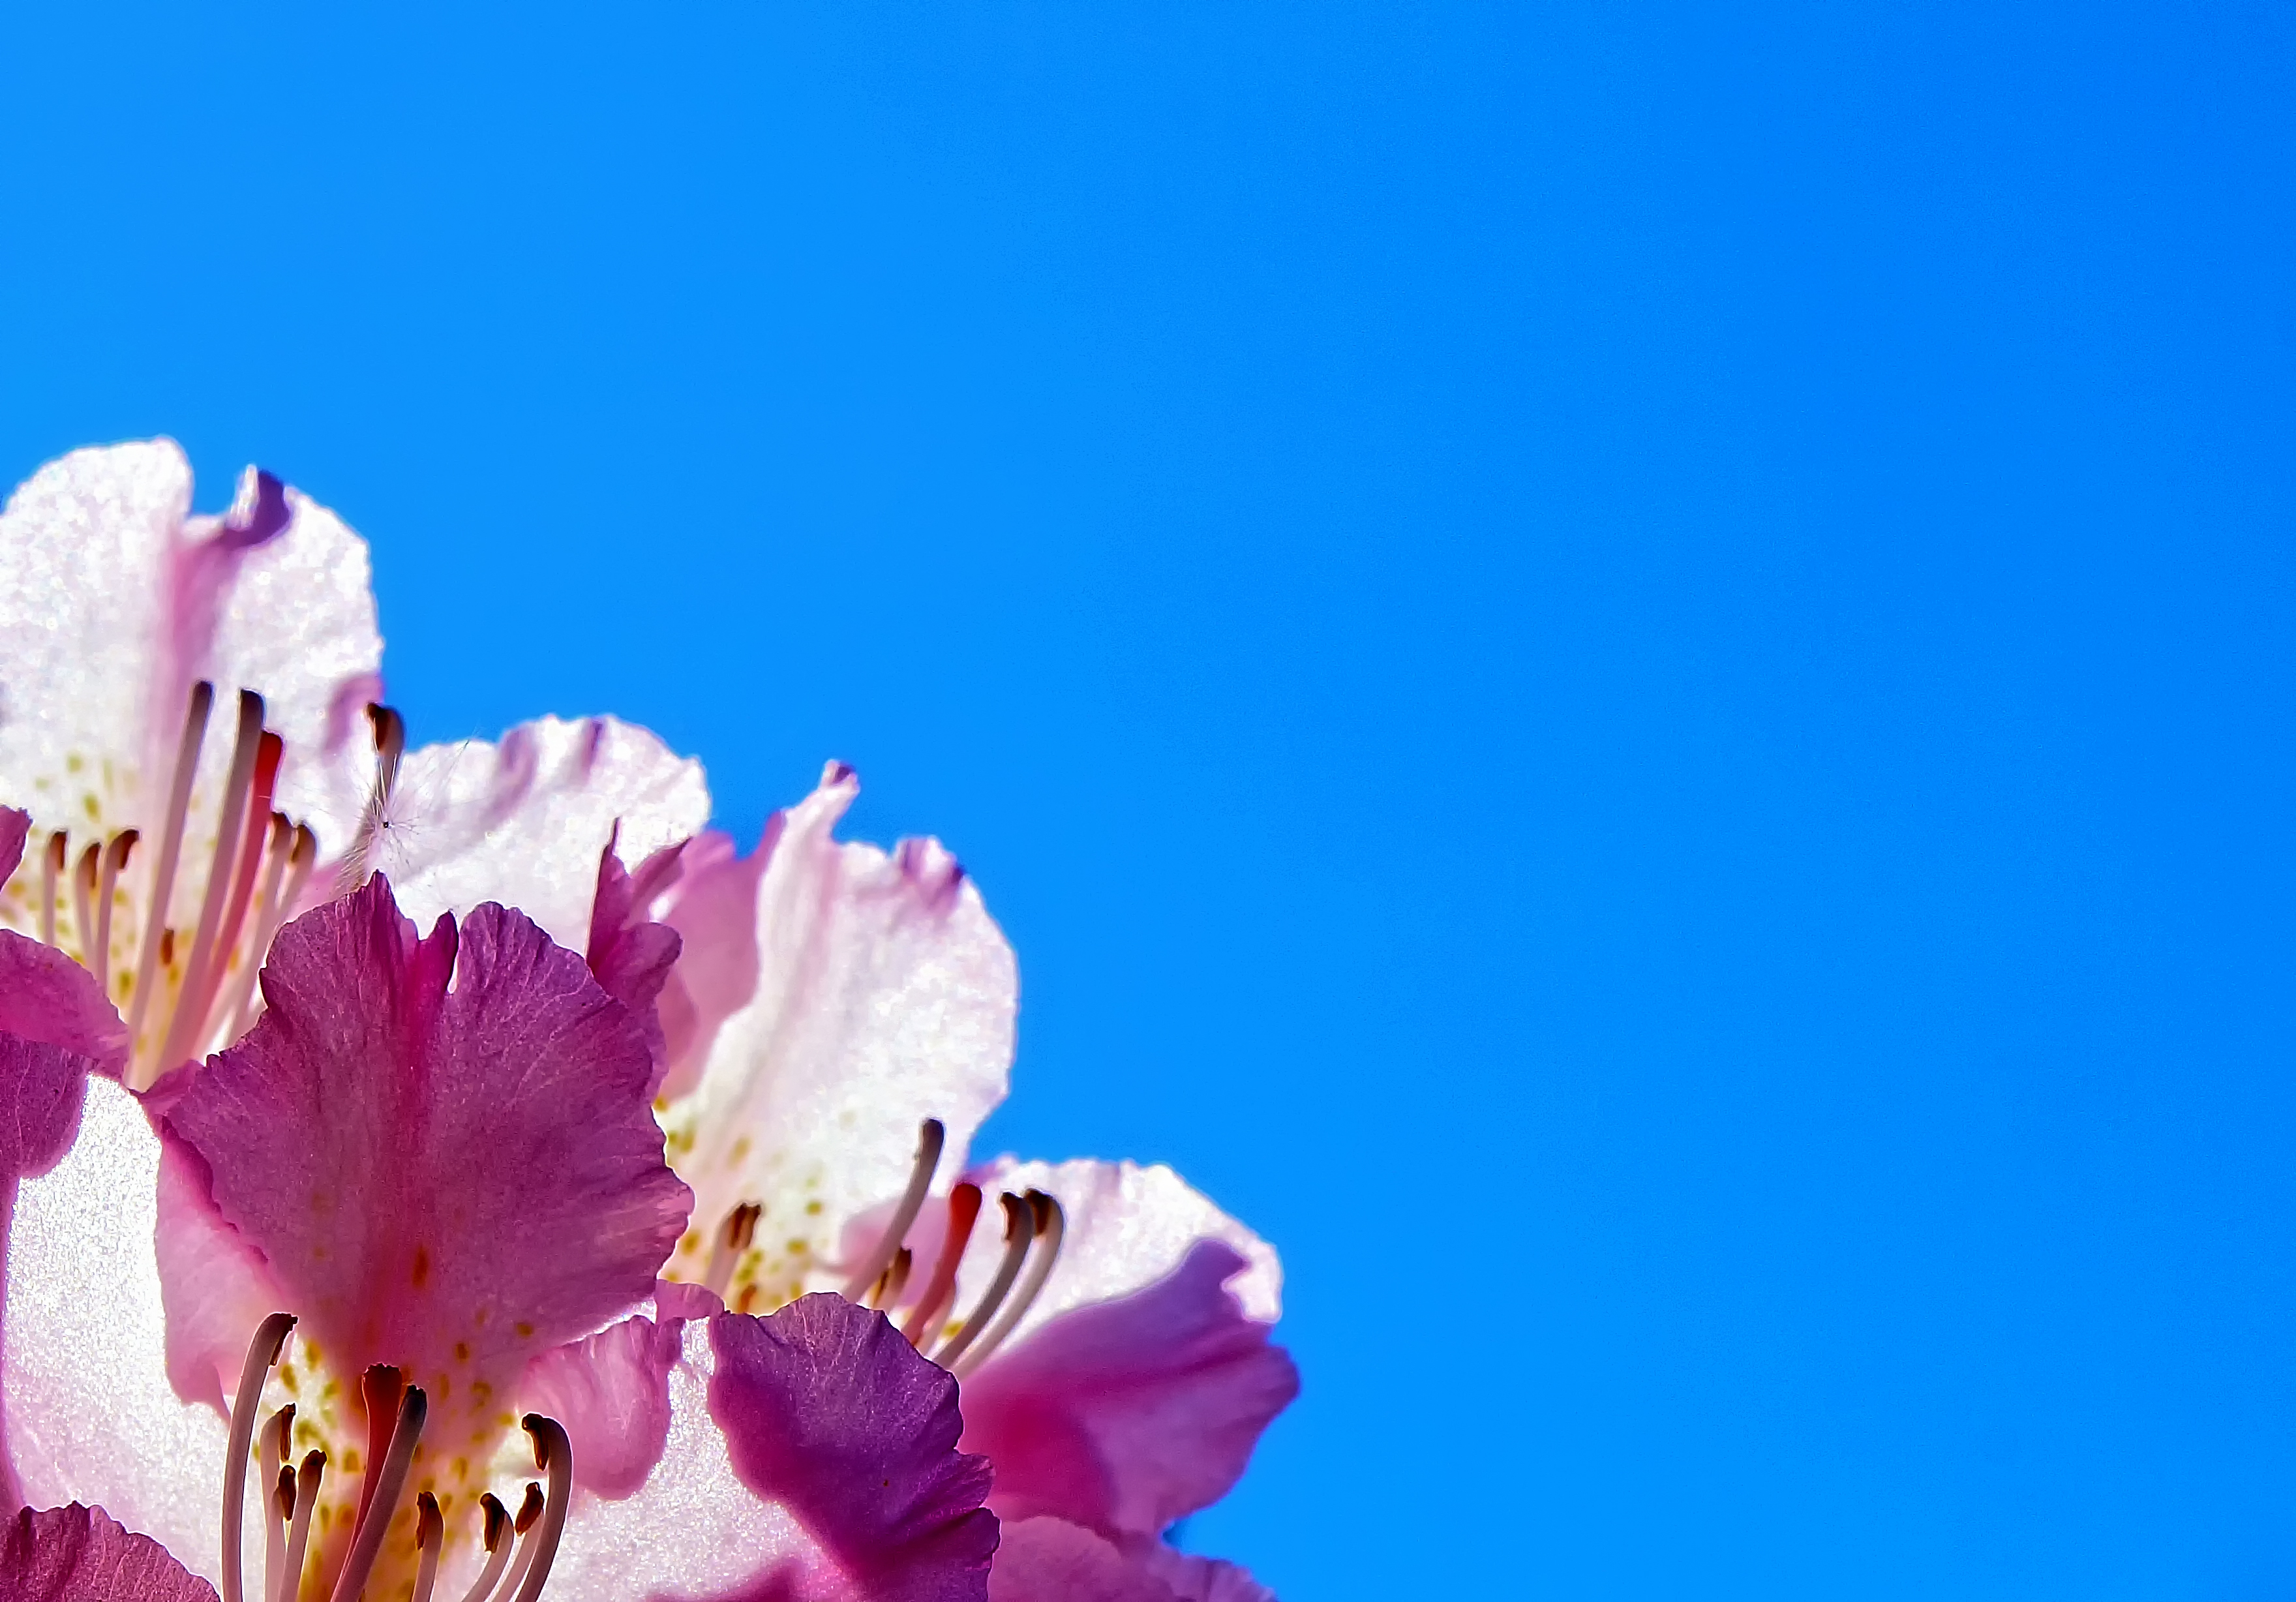
nature, blossom, plant, sky, flower, petal, blue, pink, flora, flowers, rhododendron, finland, helsinki, viikki, macro photography, flowering plant, land plant